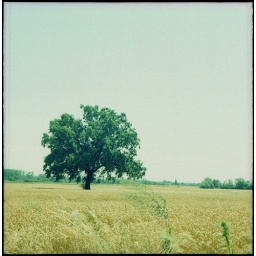
stop the car, there's a tree in a field